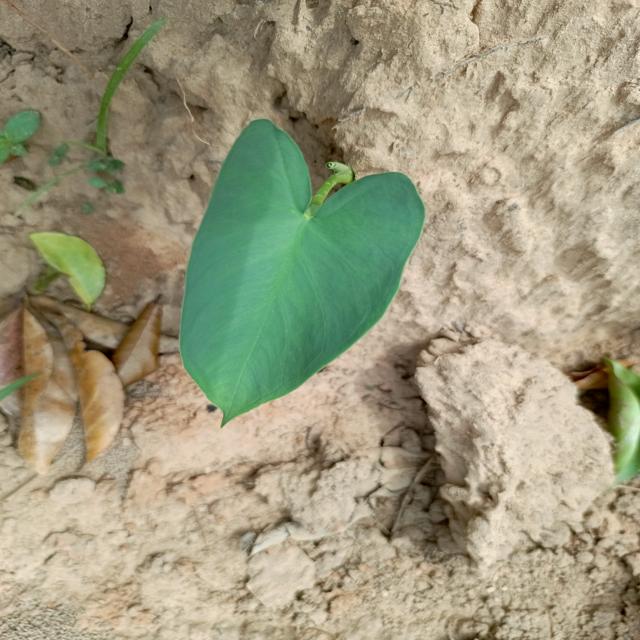
Label: Healthy